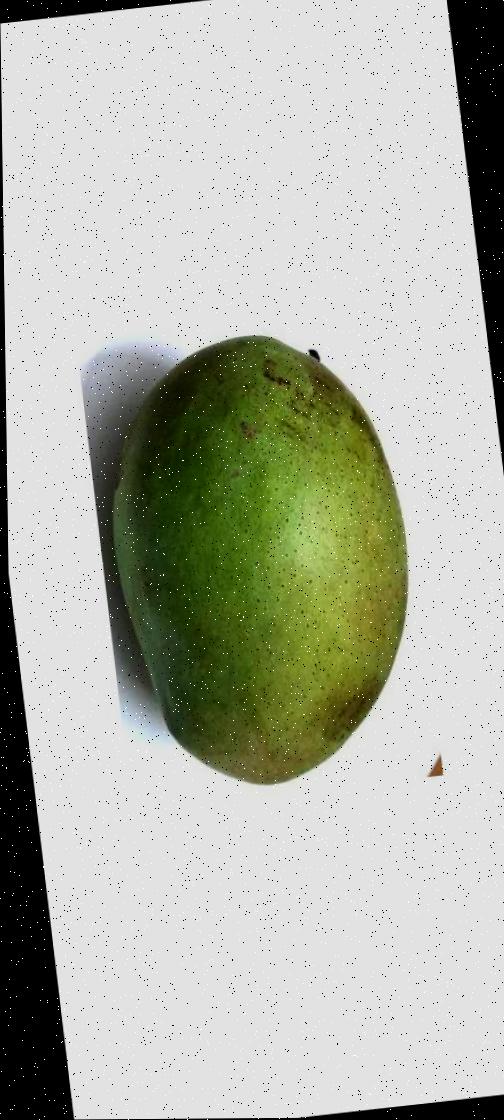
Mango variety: Fazli Shurmai